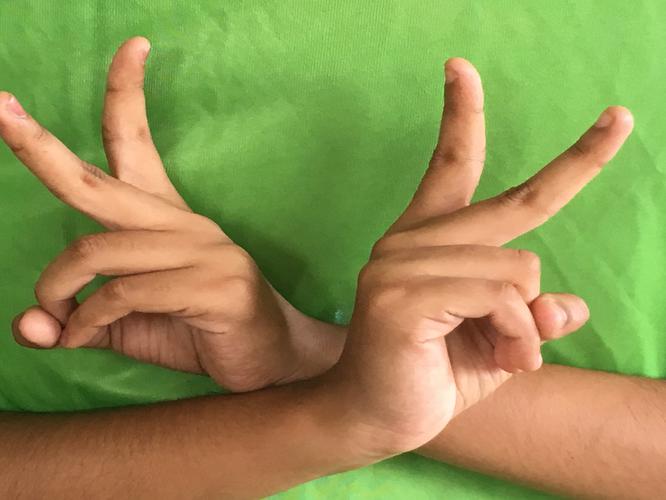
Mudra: Kartariswastika
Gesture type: double_hand